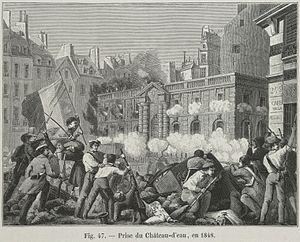
Le château d'eau de la place du Palais-Royal est un ancien monument de Paris, situé place du Palais-Royal. Construit dans les années 1710, il est détruit en 1848.